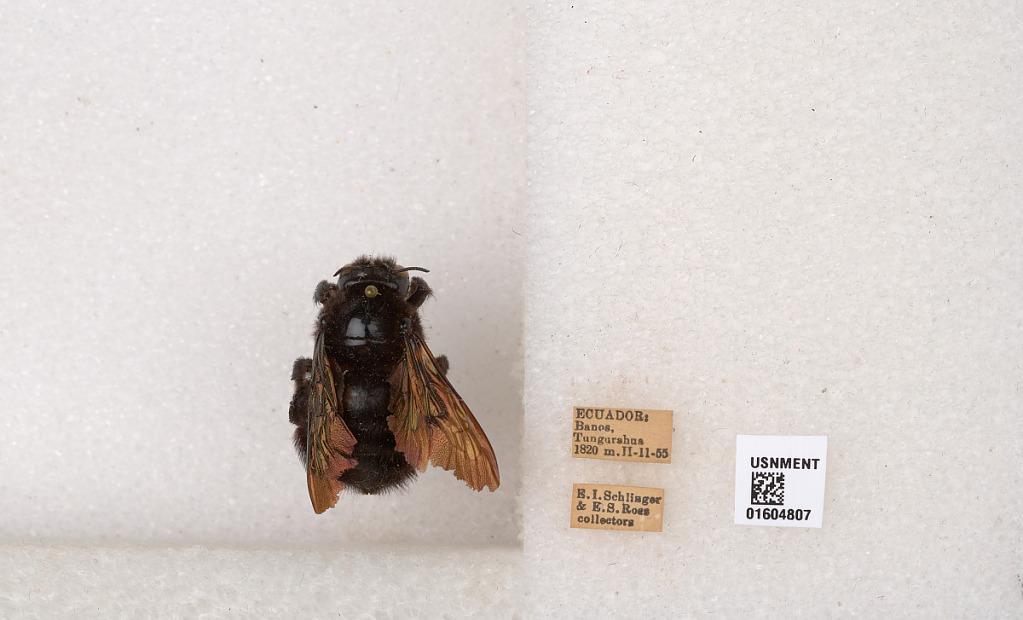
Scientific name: Xylocopa
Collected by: E. Schlinger & E. Ross
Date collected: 1955-2-11
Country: Ecuador
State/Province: Tengurahua
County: Banos
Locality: Banos